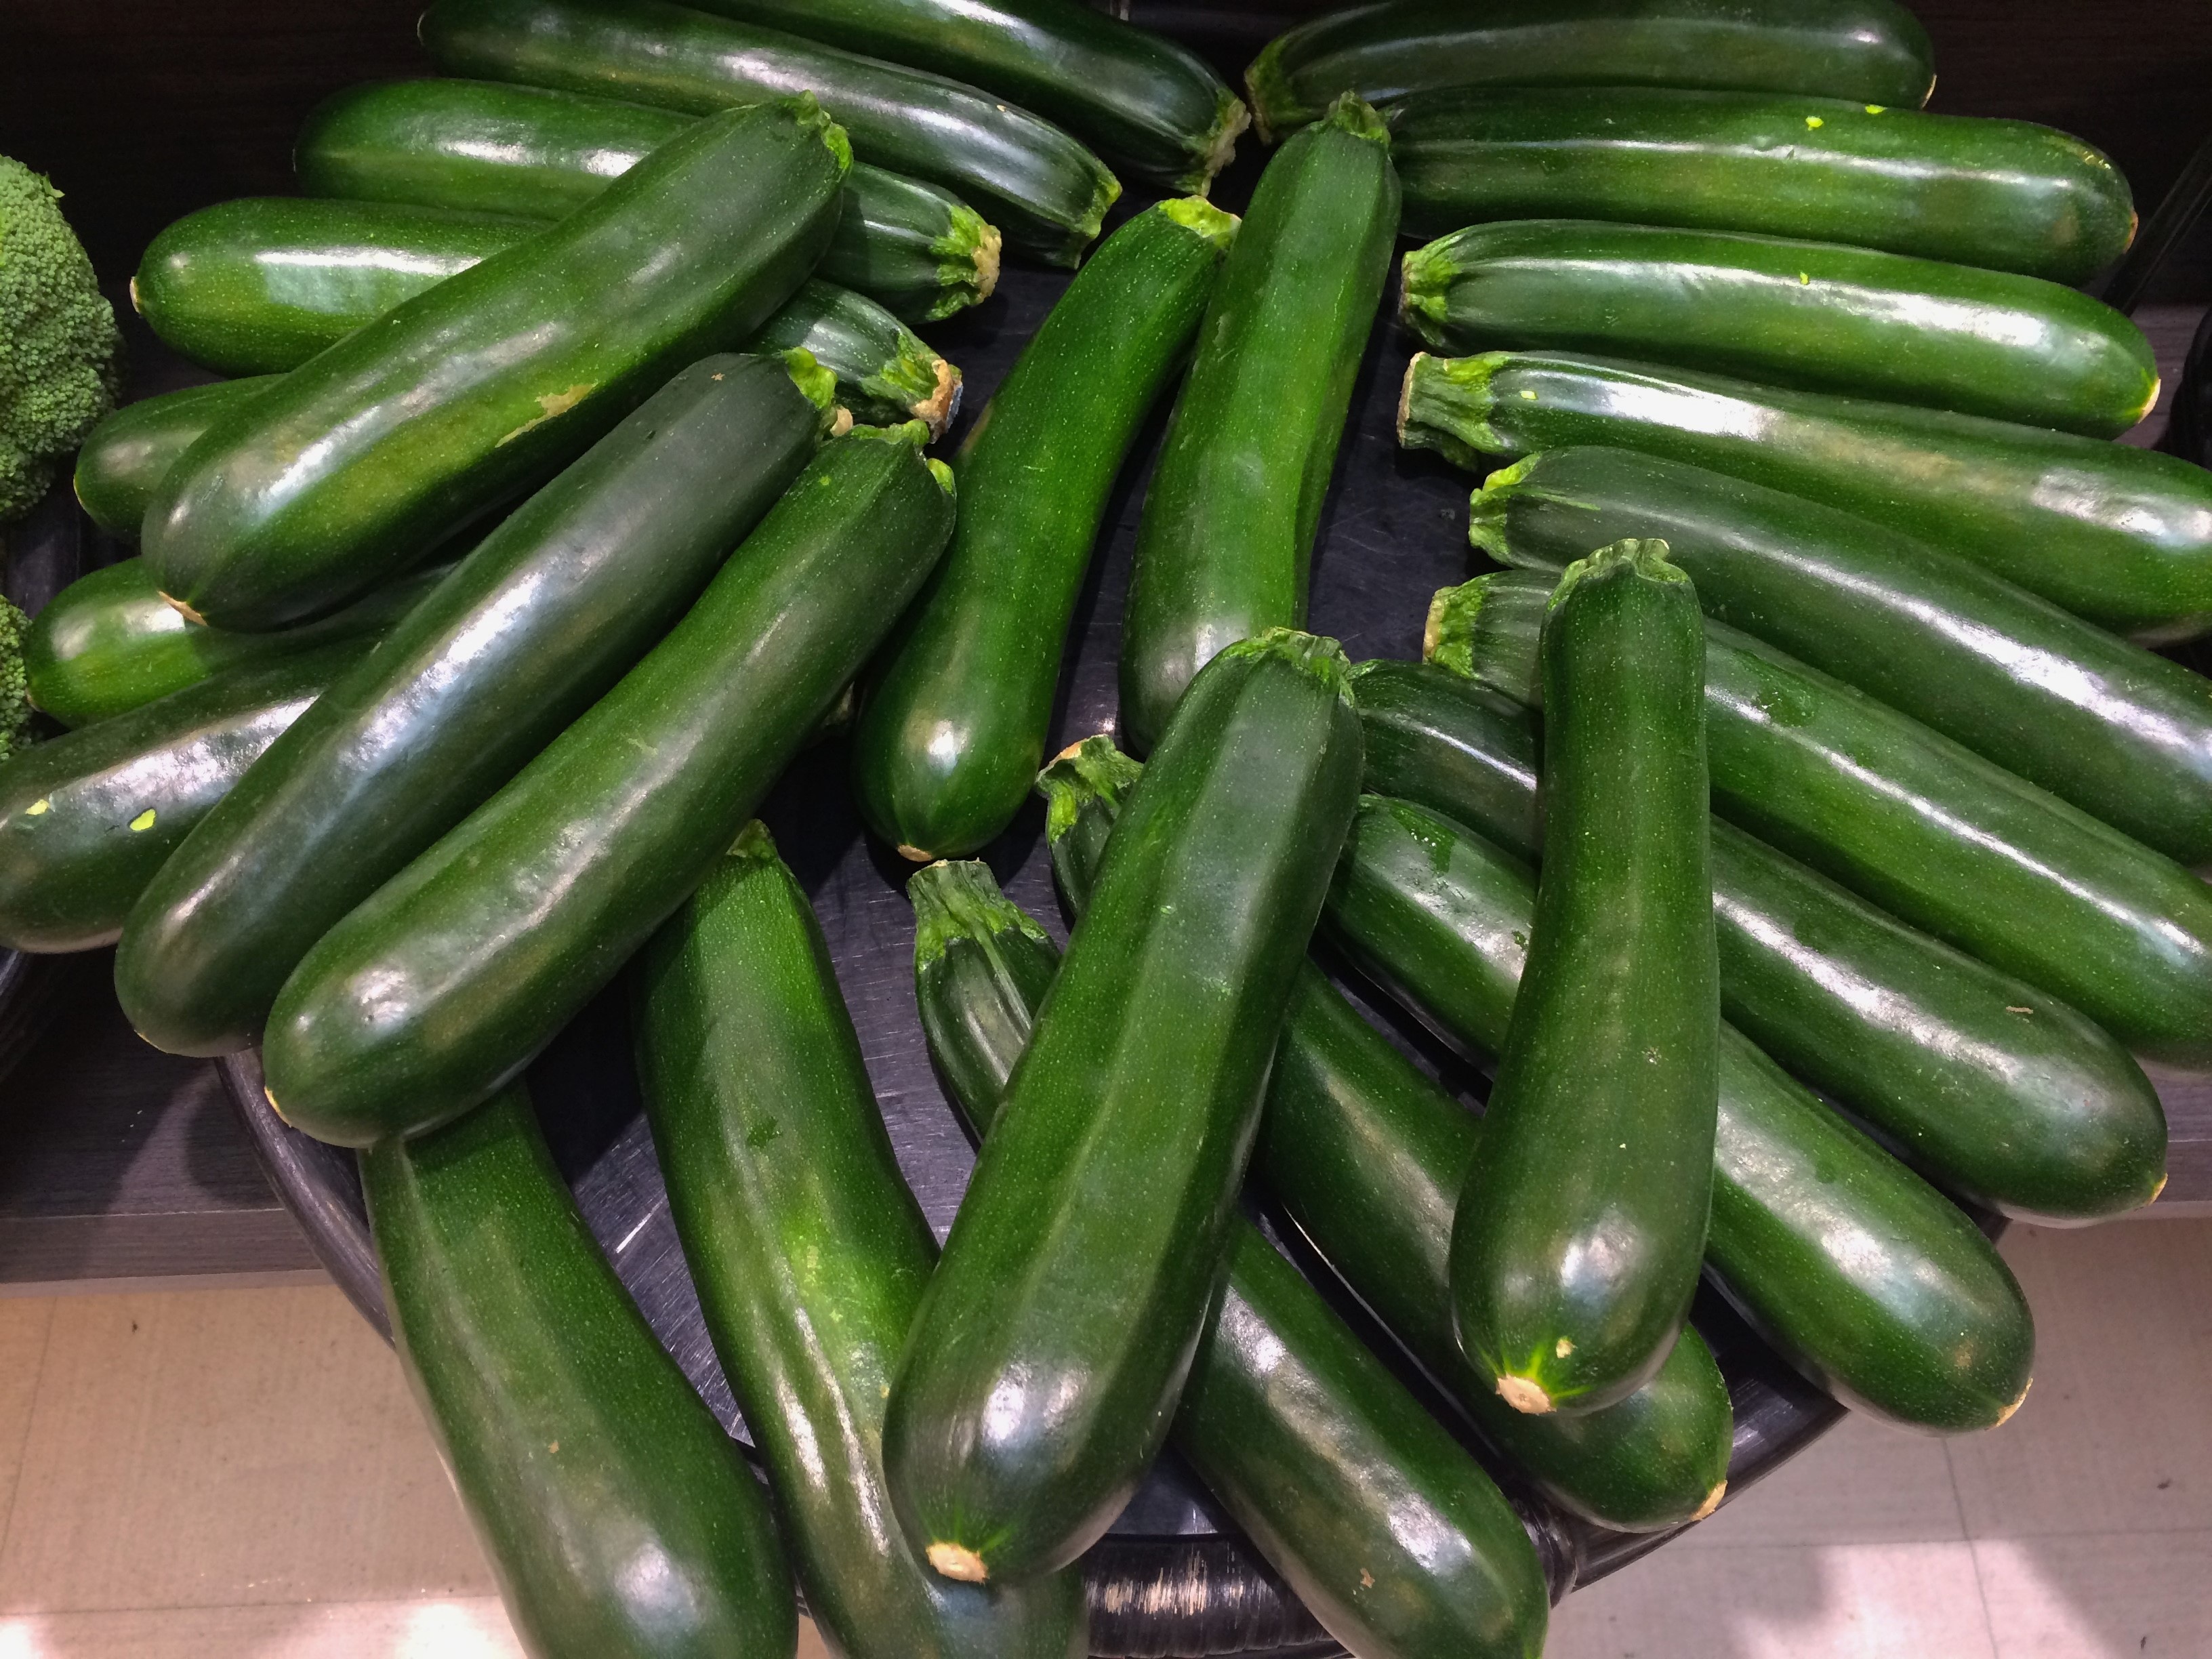
plant, food, green, produce, vegetable, fresh, japan, vegetables, department, yokosuka, kanagawa japan, department store, flowering plant, saikaya, jalapeno, chili pepper, plant stem, land plant, bird's eye chili, serrano pepper, bell peppers and chili peppers, winter melon